Street names in Barcelona

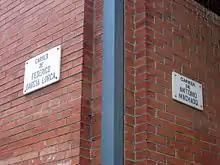
Corner of Federico García Lorca and Antonio Machado streets, Canyelles.

Between 1958 and 1965 the Zona Franca, an industrial sector located between the mountain of Montjuïc, the port and the Llobregat River, was urbanized. Its main thoroughfare is the "Passeig de la Zona Franca", which is part of the "Ronda del Mig". Many of the streets in this area were named with letters — for the north-south direction – and numbers — east-west direction. Several other streets were baptized with names related to industry: Steel, Iron, Aluminum, Nickel, Mercury, Cobalt, Lead, Tin, Copper, Bronze, Platinum, Uranium, Blast Furnaces, Fire, Energy, Foundry, Mining, Mechanics, Metallurgy, Physics, Chemistry, Mathematics, Engines, Anvil, Die and Chisel. A sector of the Free Zone near the port was named in 1994 after seas, oceans and straits: Atlantic, Arctic, Antarctic, Indian, Yellow Sea, Red Sea, Aral, Martinique, Suez, Malacca, Hormuz, and Dardanelles. Also located there is the main wholesale market of the city, Mercabarna, which is divided into several streets, the main one of which is the calle Mayor de Mercabarna, while the rest is divided into streets named according to their direction, Longitudinal or Transversal, plus a number.